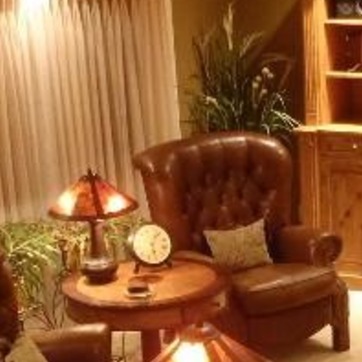
Material: leather